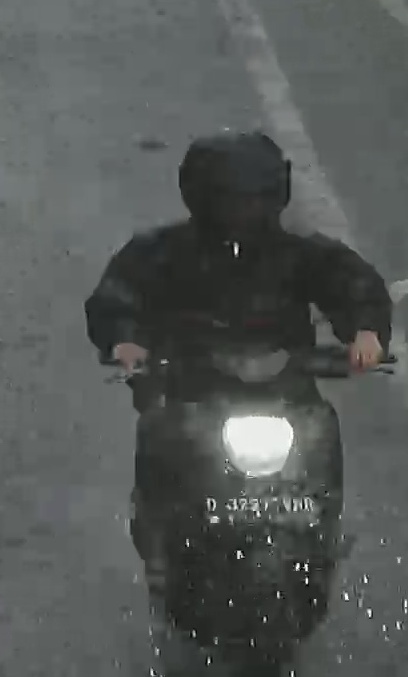
person-with-helmet: 1
person-without-helmet: 0